Kaiser Franz Joseph I-class cruiser

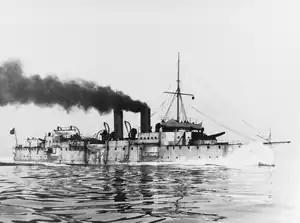

The first ship of the class, "Ram Cruiser A", was formally laid down by Stabilimento Tecnico Triestino at Trieste on 3 January 1888. Six months later, "Ram Cruiser B" was laid down at the Pola Navy Yard in July. "Kaiser Franz Joseph I" would be the first ship of the class to be named when she was launched at Trieste on 18 May 1889. She was followed by "Kaiserin Elisabeth" on 25 September 1890. After conducting sea trials, "Kaiser Franz Joseph I" was commissioned into the Austro-Hungarian Navy on 2 July 1890, while "Kaiserin Elisabeth" followed two years later on 24 November 1892. A planned third cruiser, designed "Ram Cruiser C", was never constructed as a member of the "Kaiser Franz Joseph I" class. Her design instead underwent modifications to address the changing technological and strategic outlook of naval warfare in the 1890s which had begun to render the concept of "Jeune École" obsolete. These changes eventually manifested themselves in the armored cruiser .